Korean Air Flight 801

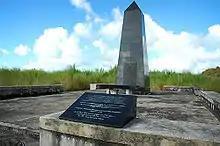
Korean Air Flight 801 Memorial in Asan-Maina, Guam

After the crash occurred, the airline provided several flights for around 300 relatives so that they could go to the crash site.